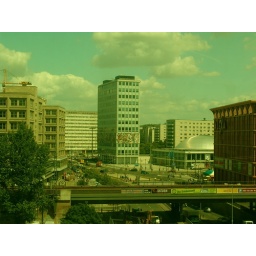
Looking through a window of a carparking building in Berlin